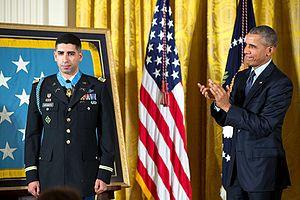
Florent A. Groberg, né le 8 mai 1983 à Poissy, est un militaire franco-américain.